Ramallah

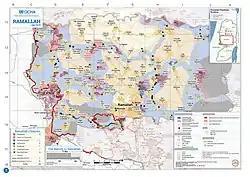
2018 United Nations map of the area, showing the Israeli occupation arrangements

During World War I, the British Army captured and occupied Ramallah in December 1917. The city remained occupied until the designation of the Palestine Mandate in 1920, resulting in Ramallah falling under British Mandatory control until 1948. In the 1920s, the economy of Ramallah started to improve, resulting in the local Arab upper class (consisting primarily of landowners and merchants) ordering the construction of several multi-storied villas, many of which still stand today. In 1939, the Jerusalem Electric Company introduced electricity to Ramallah, and a majority of the city's homes became wired shortly thereafter. On the same year, the British Mandatory authorities inaugurated the state-owned Palestine Broadcasting Service in Ramallah, with BBC members training local radio staff to deliver daily broadcasts in Arabic, Hebrew, and English. The station was later renamed Jerusalem Calling.